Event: Ecuador Earthquake
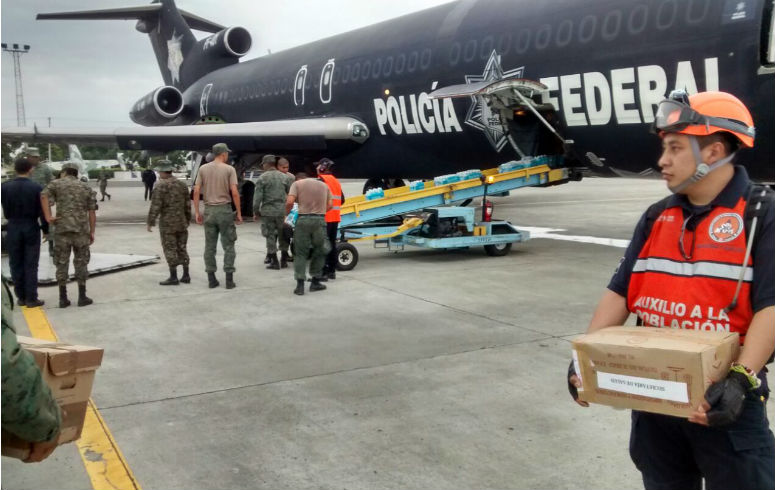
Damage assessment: no_damage